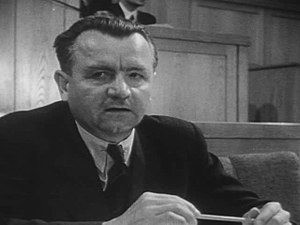
Klement Gottwald
Klement Gottwald var en tjekkoslovakisk politiker og mangeårig leder af Det tjekkoslovakiske kommunistparti, statsminister og præsident i Tjekkoslovakiet.